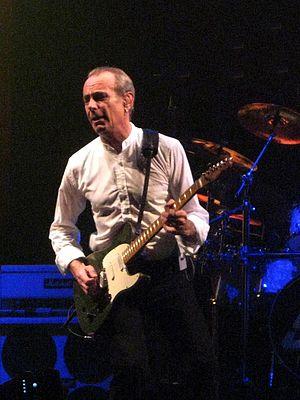
Francis Rossi est né Francis Dominic Nicholas Michael Rossi, le 29 mai 1949 à Forest Hill, Londres. Il est le cofondateur, guitariste et chanteur du groupe de rock anglais Status Quo.